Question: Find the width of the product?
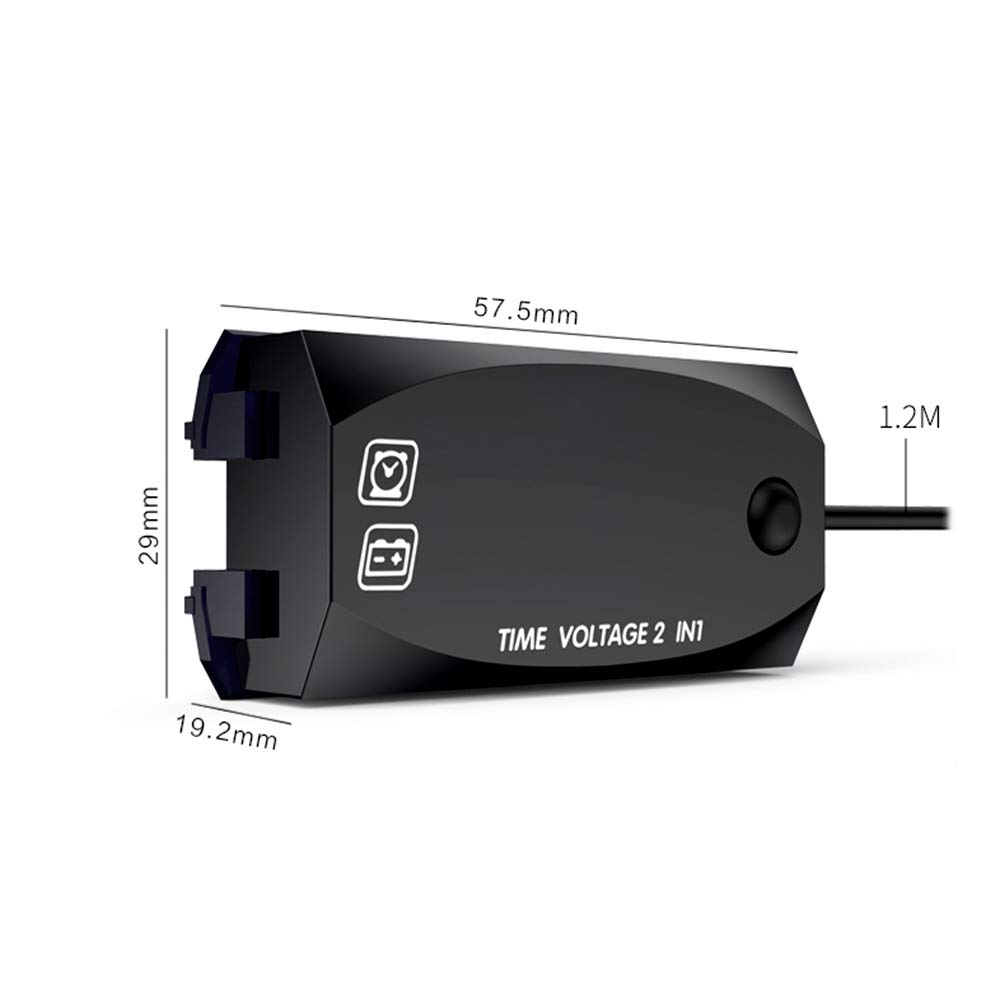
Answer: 29.0 millimetre